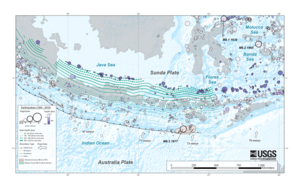
En 2018, plusieurs séismes frappent l'île volcanique indonésienne de Lombok.